Edson Celulari

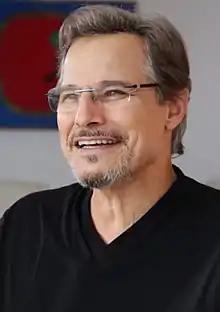
Celulari in 2020

Celulari was a member of Porão 7, an amateur theater company from São Carlos. When he was 16 years old, he moved to São Paulo to study at the University of São Paulo's Dramatic Art School. Celulari debuted on television in 1978, on TV Tupi's telenovela "Salário Minimo". Since then Celulari acted in several TV, film and stage productions.